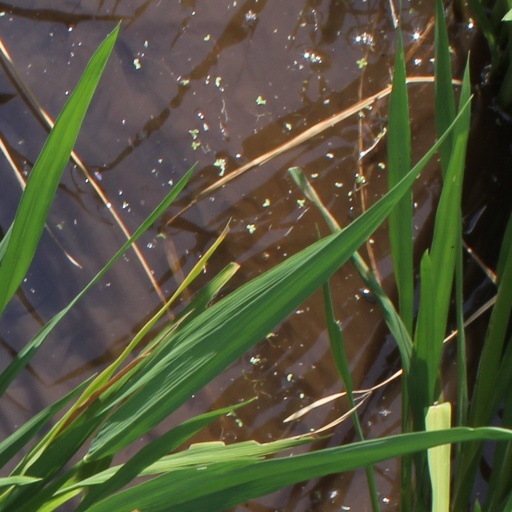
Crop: rice